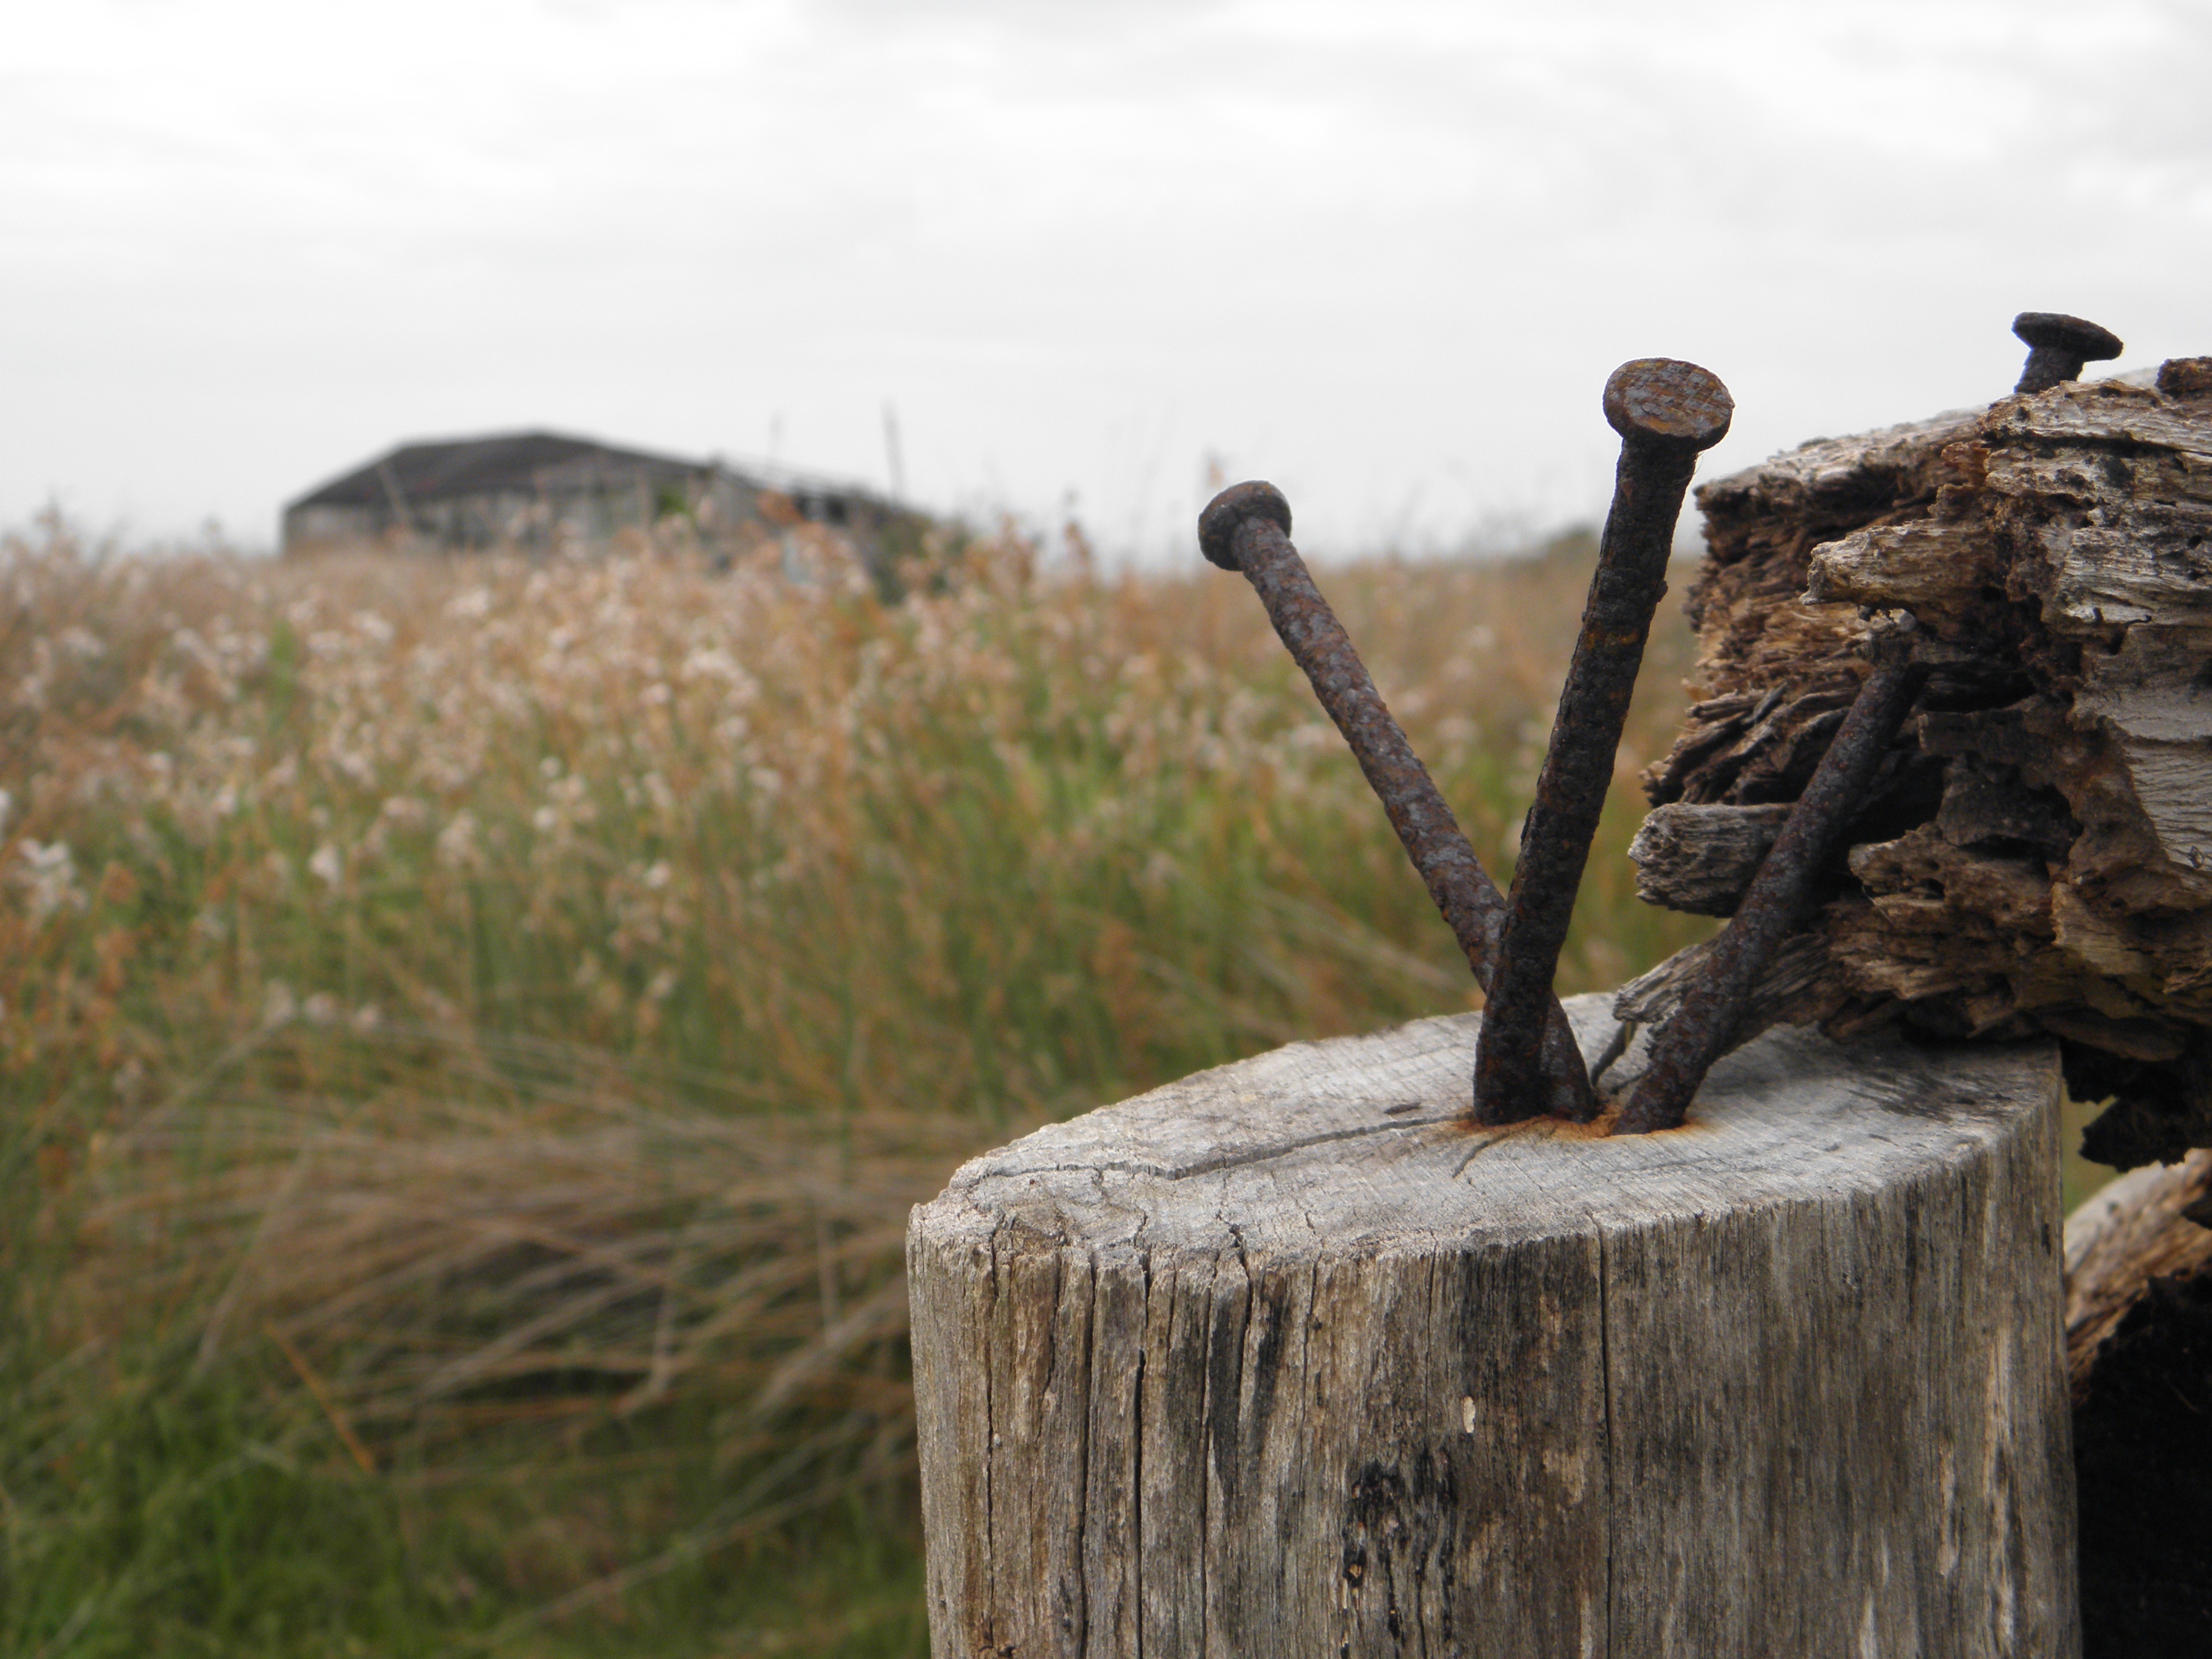
tree, grass, rock, wood, sculpture